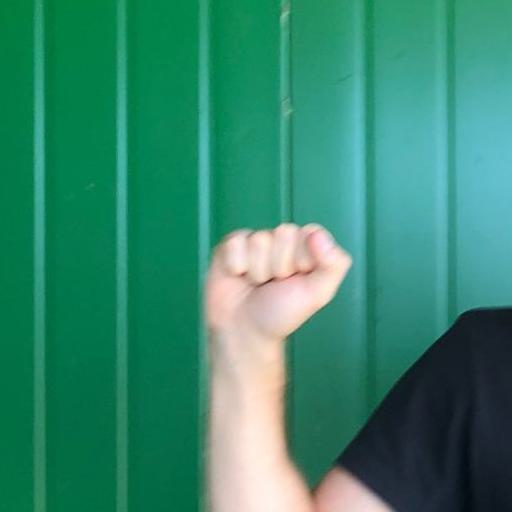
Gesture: fist